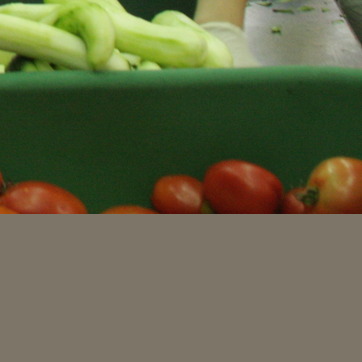
Material: food